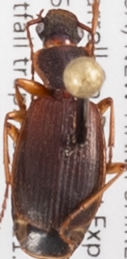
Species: Cymindis cribricollis
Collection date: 2021-06-16
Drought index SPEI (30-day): -2.09
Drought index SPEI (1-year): -1.13
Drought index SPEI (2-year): -0.8